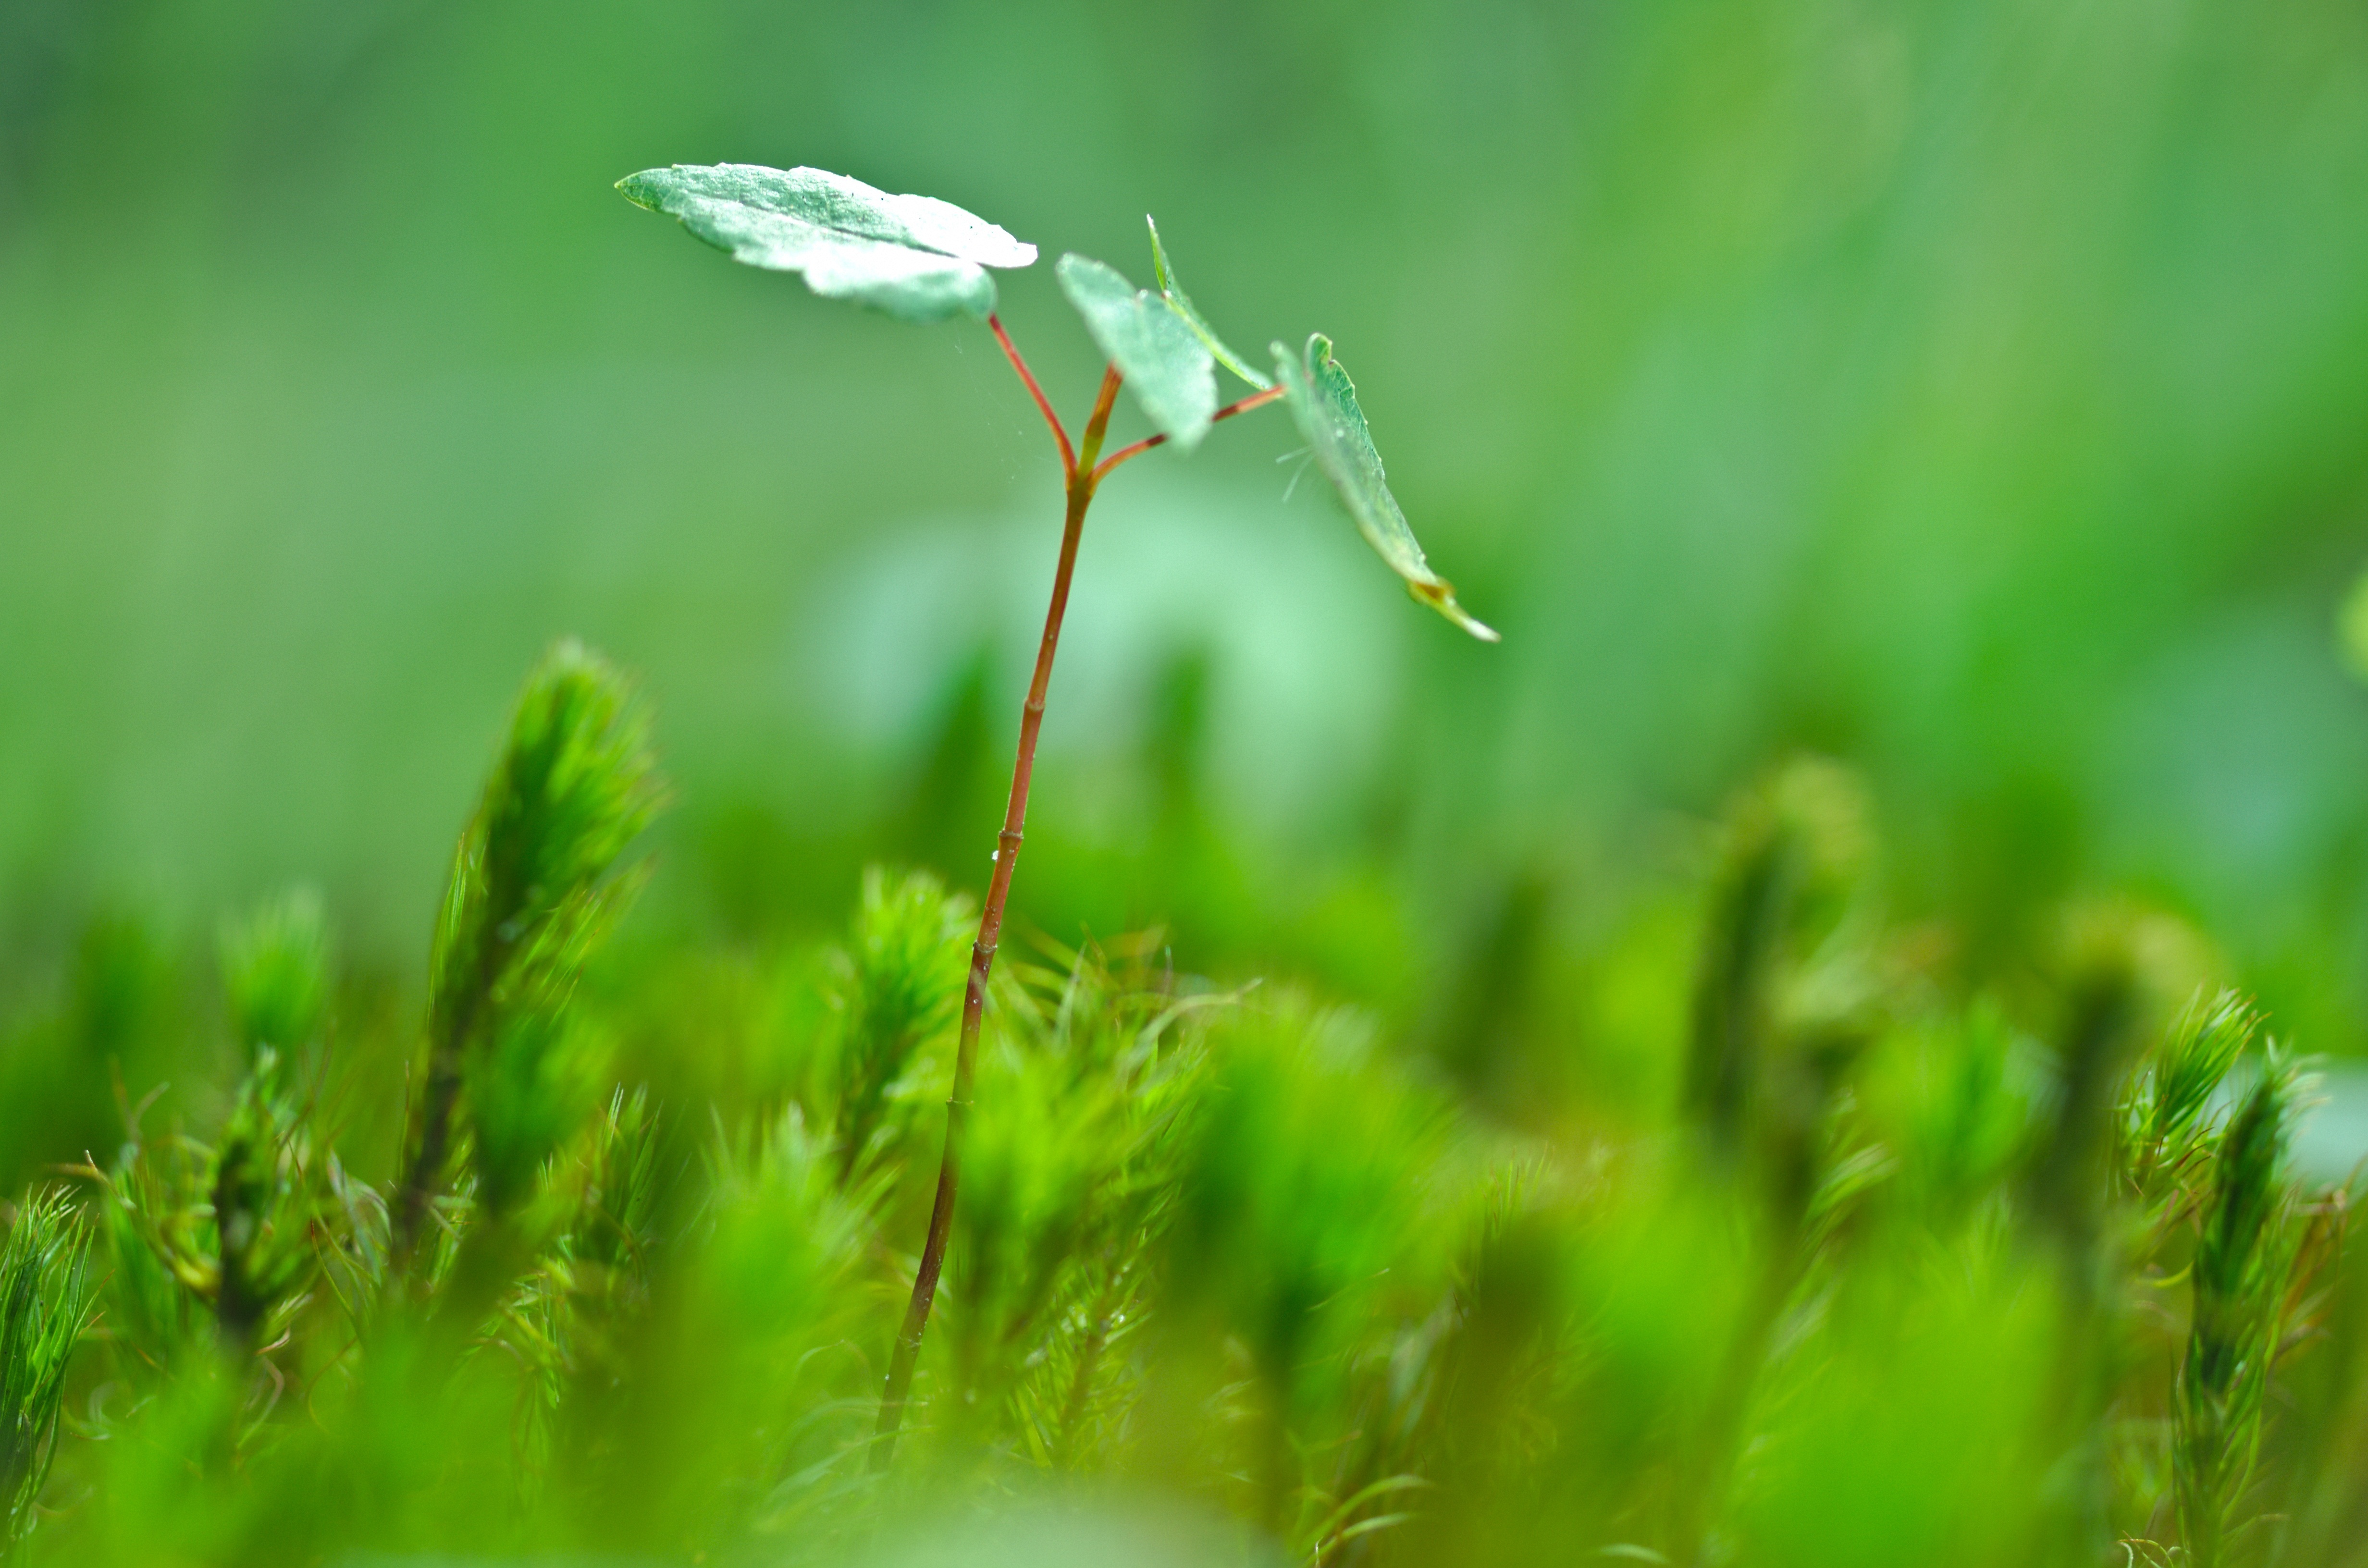
tree, water, nature, forest, grass, dew, growth, plant, wood, field, ground, lawn, meadow, sunlight, leaf, flower, moss, wildlife, young, green, macro, fresh, botany, closeup, flora, season, sprout, life, wildflower, close up, leaves, grassland, vegetation, shoot, habitat, moisture, macro photography, flowering plant, growing plant, natural environment, grass family, plant stem, land plant